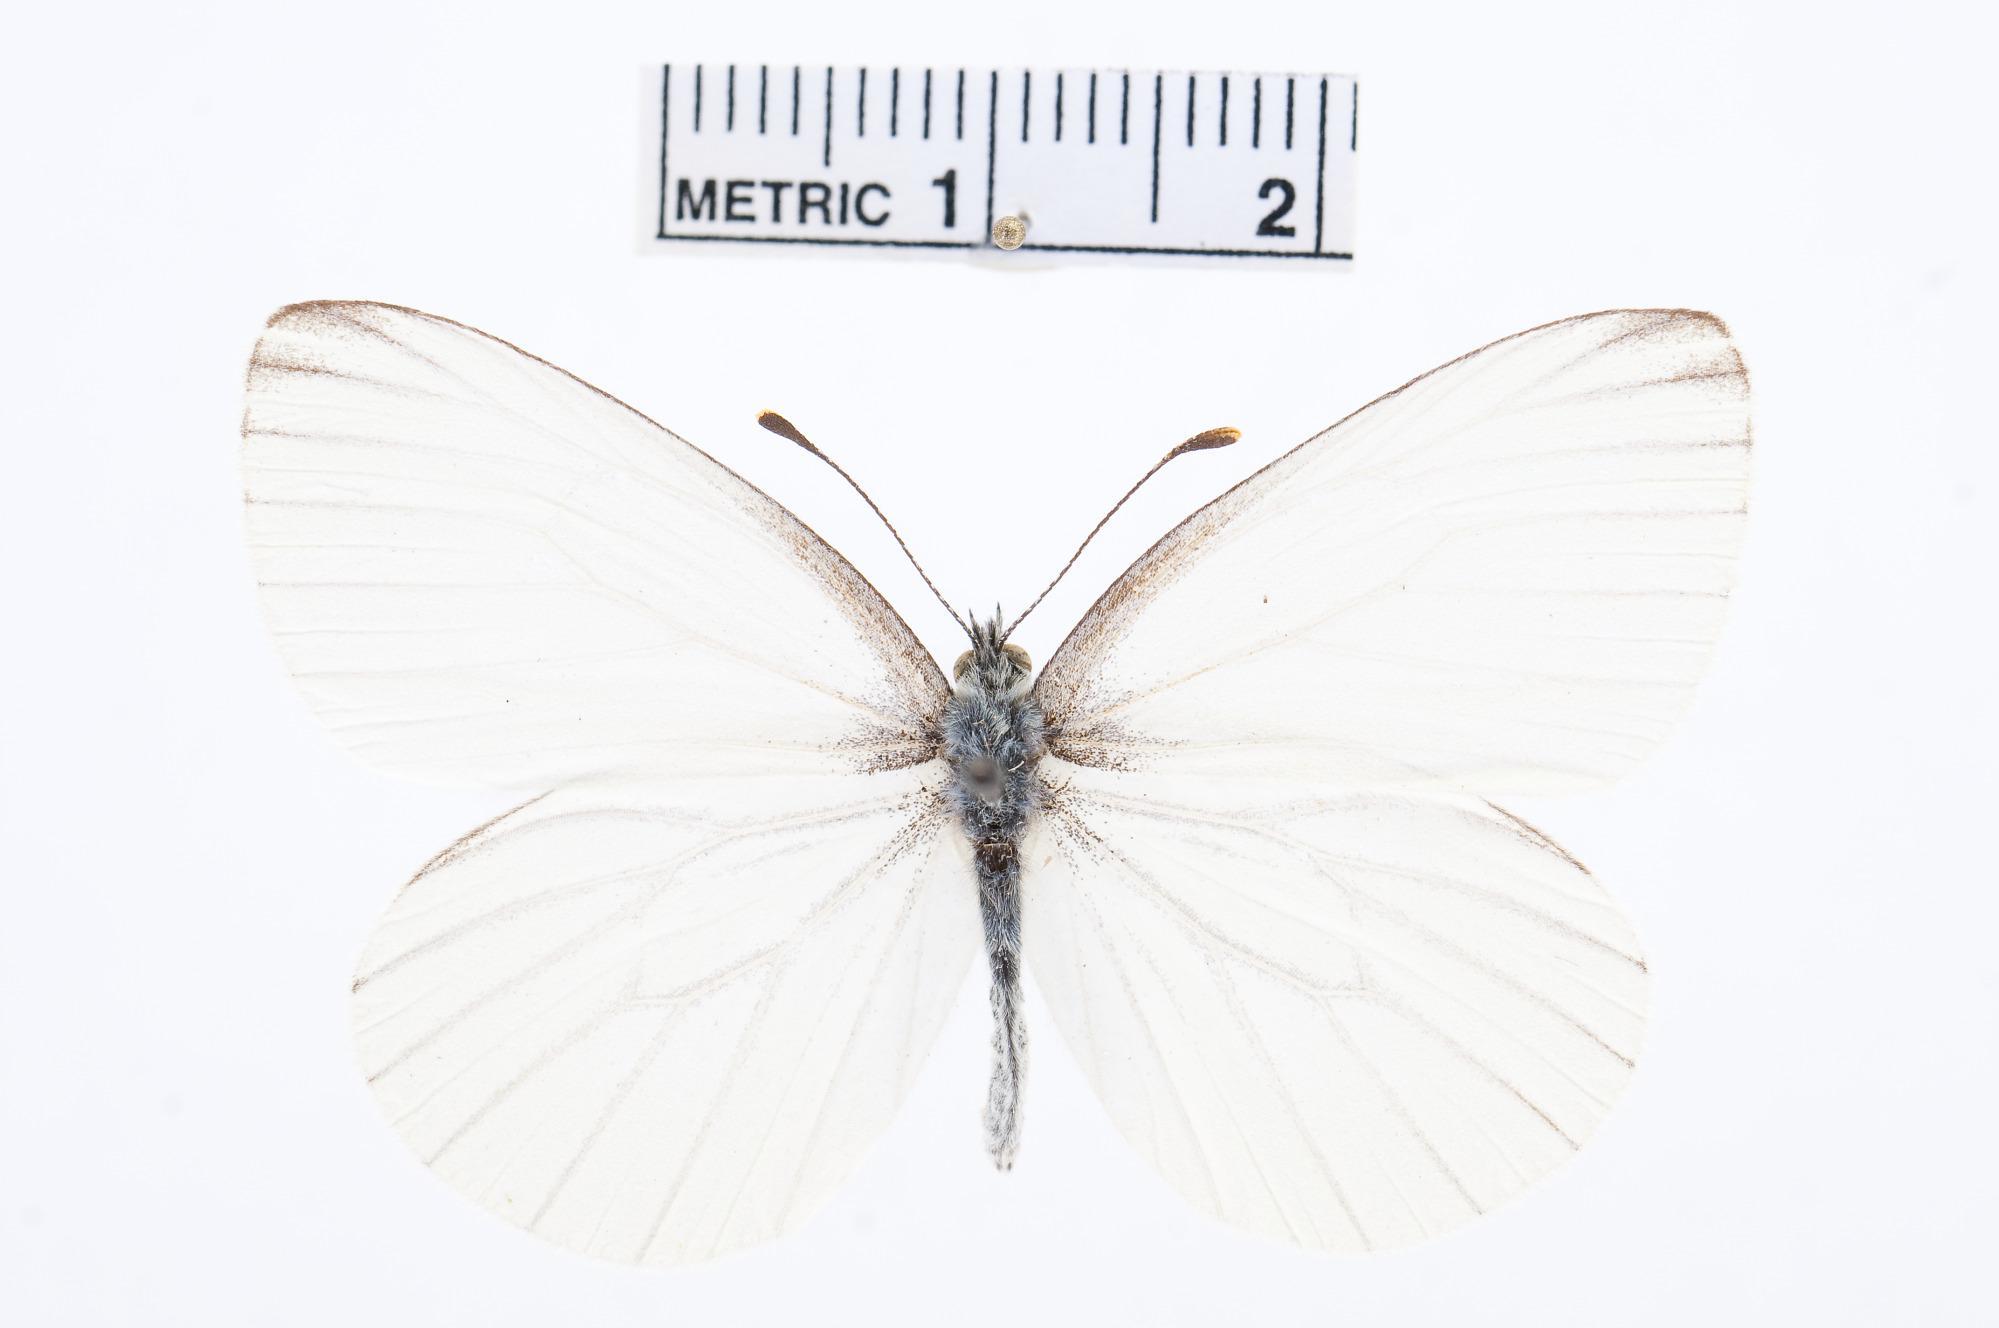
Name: Pieris oleracea
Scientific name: Pieris oleracea
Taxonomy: Animalia, Arthropoda, Hexapoda, Insecta, Lepidoptera, Pieridae, Pierinae